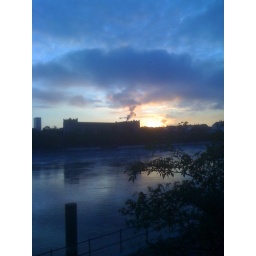
Morning sky along the river Rhine in Basel.